A1(M) motorway

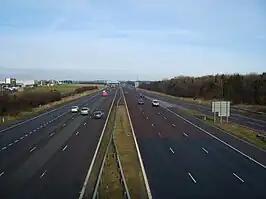
Looking northwards at Washington Services as the A1(M) approaches Junction 65

A1(M) is the designation given to a series of four separate motorway sections in the UK. Each section is an upgrade to a section of the A1, a major north–south road which connects London, the capital of England, with Edinburgh, the capital of Scotland. The first section, the Doncaster Bypass, opened in 1961 and is one of the oldest sections of motorway in Britain. Construction of a new section of A1(M) between Leeming and Barton was completed on 29 March 2018, a year later than the anticipated opening in 2017 due to extensive archaeological excavations. Its completion linked the Barton to Washington section with the Darrington to Leeming Bar section, forming the longest A1(M) section overall and reducing the number of sections from five to four.